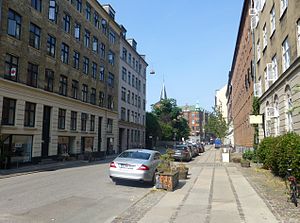
Stefansgade
Stefansgade ved Søllerødgade.
Stefansgade er en ca. 750 meter lang sidegade Nørrebrogade og Borups Allé på Ydre Nørrebro i København. Den populære gade, der ligger lige op af Nørrebroparken, huser en række forretninger og caféer, samt et af Københavns ældste værtshuse – Café Lille Peter.